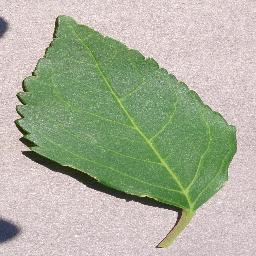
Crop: cherry
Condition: (including_sour)_healthy